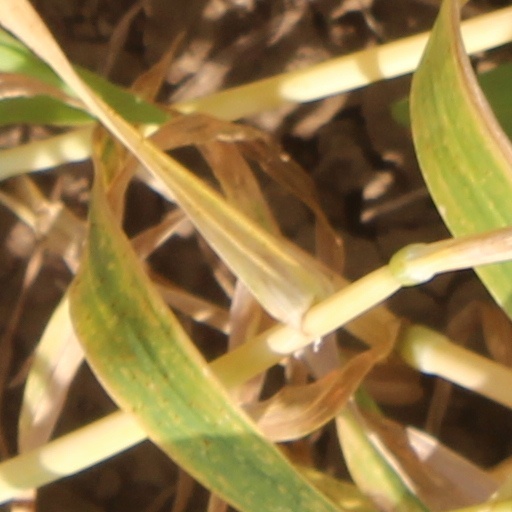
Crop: wheat